Laza Kostić

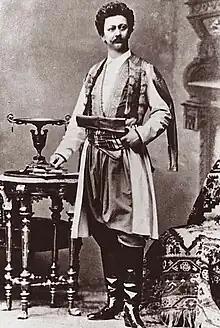
Laza Kostić in traditional clothes from Montenegro

In his poetry, Kostić often touched upon universal themes and human concerns, especially the relationships between man and God, society, and fellow humans. He contributed stylistic and linguistic innovations, experimenting freely, often at the expense of clarity. His work is closer to European Romanticism than that of any other Serbian poet of his time. Kostić attempted unsuccessfully in numerous, incomplete theoretical essays to combine the elements of the native folk song with those of European Romanticism. The lack of success can be attributed to the advanced nature of his poetry, the ideas of his time, and his eccentricity.